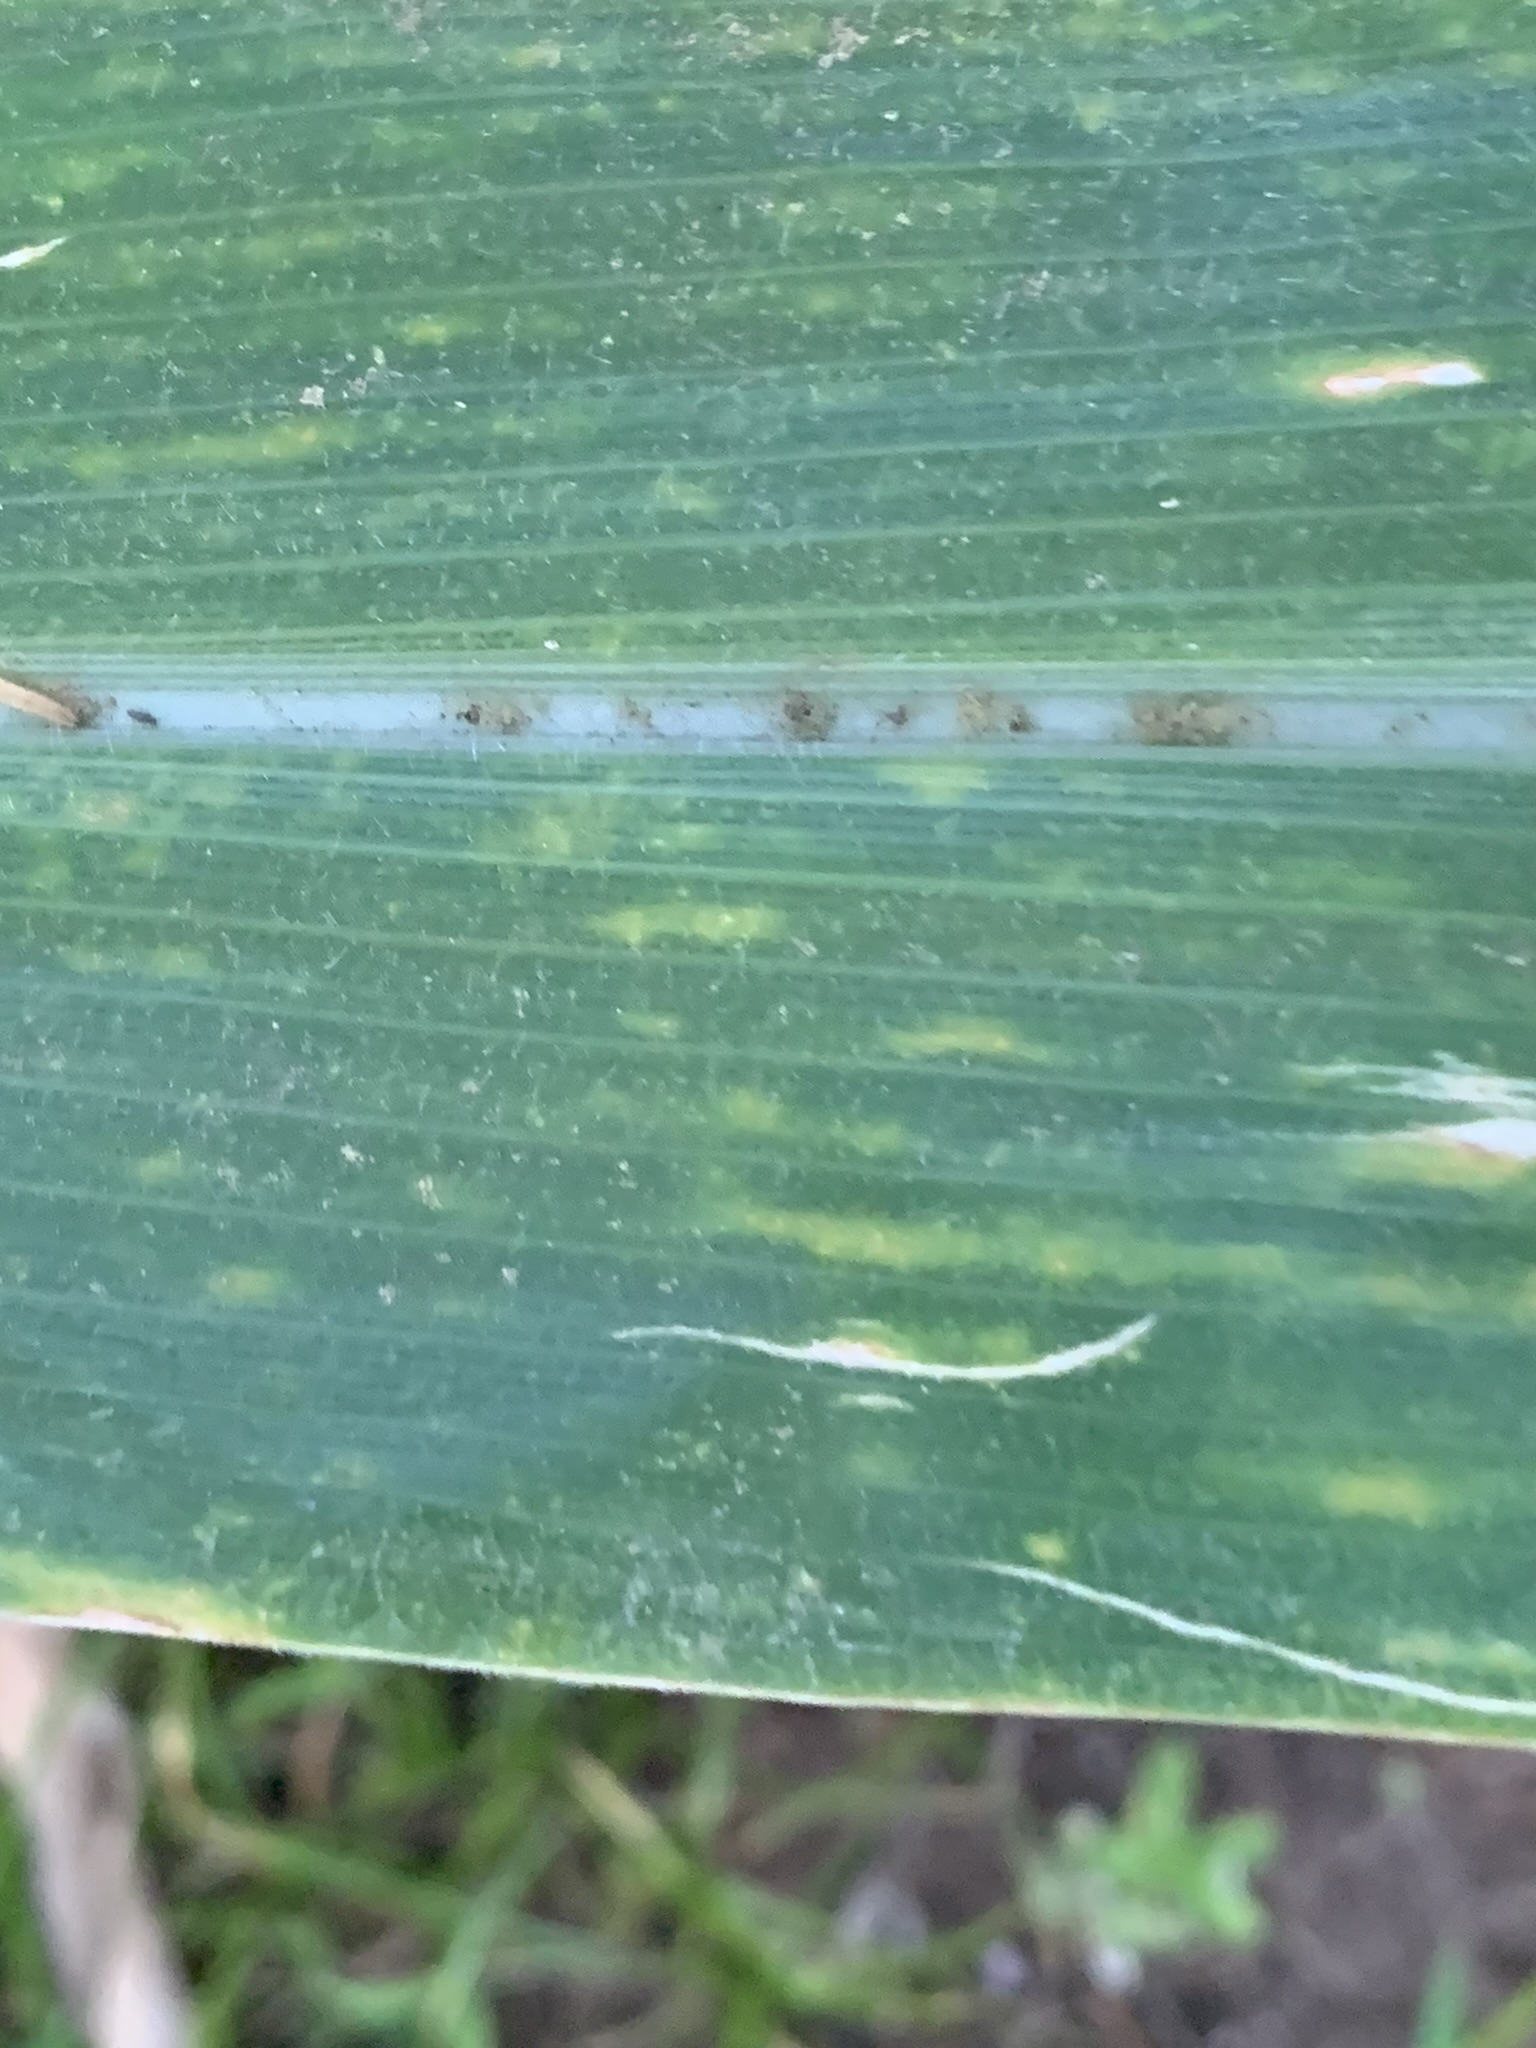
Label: MLN